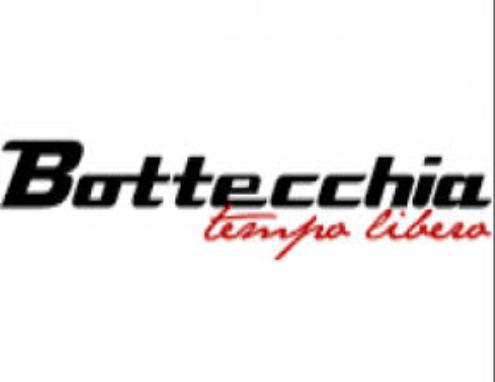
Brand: bottecchia
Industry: Transportation